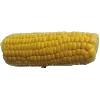
Label: Corn 1